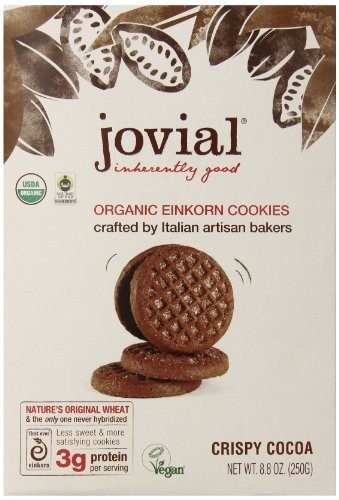
Item Name: JOVIAL COOKIE EINKORN CRISPY COC, 8.8 OZ, PK- 12
Value: 12.0
Unit: Count

Price: 80.165